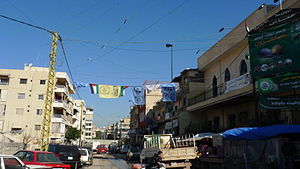
Terrorangrebet i Beirut november 2015
Bourj el-Barajneh var målet for angrebet den 12. november 2015
Terrorangrebet i Beirut fandt sted den 12. november 2015, hvor to selvmordsbombere detonerede eksplosivstoffer i Bourj el-Barajneh, en sydlig forstad til Beirut, Libanon, hvor der fortrinsvis bor Shiamuslimer. Bydelen kontrolleres af Hezbollah. Der rapporteredes om 37 til 43 døde. ISIS har påtaget sig ansvaret for angrebet.